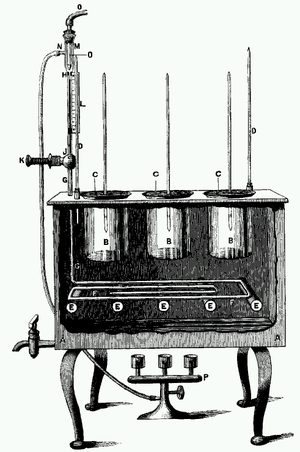
L'évolution expérimentale est une branche de la biologie évolutive qui étudie les dynamiques de l'évolution par des expériences ou des manipulations contrôlées sur le terrain. L'évolution peut être observée en laboratoire car les populations s'adaptent à de nouvelles conditions environnementales et/ou subissent des changements à cause de processus stochastiques tels que la dérive génétique. À l'aide d'outils moléculaires modernes, il est possible d'identifier les mutations sur lesquelles la sélection agit et ce qui a provoqué des adaptations, et de comprendre comment ces mutations fonctionnent exactement. À cause du fait qu'un grand nombre de générations est requis pour que l'adaptation ait lieu, l'évolution expérimentale est généralement mise en place avec des microorganismes tels les bactéries, les levures ou les virus, ou d'autres organismes ayant des taux de génération élevés. Cependant, les études de laboratoire sur des renards et des rongeurs ont montré que des adaptations remarquables peuvent avoir lieu en seulement 10-20 générations, et des expériences avec des guppies ont permis d'observer des adaptations survenues en des nombres de générations comparables.